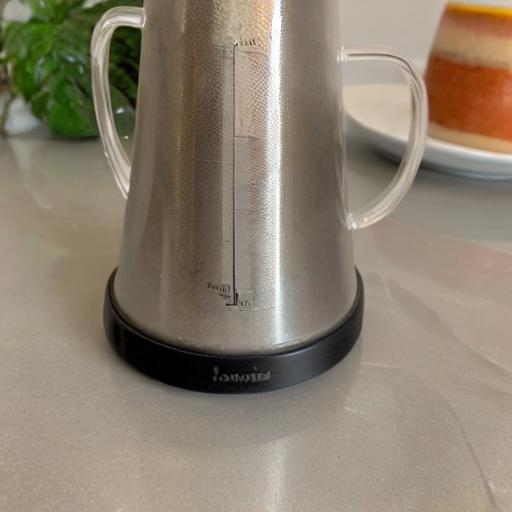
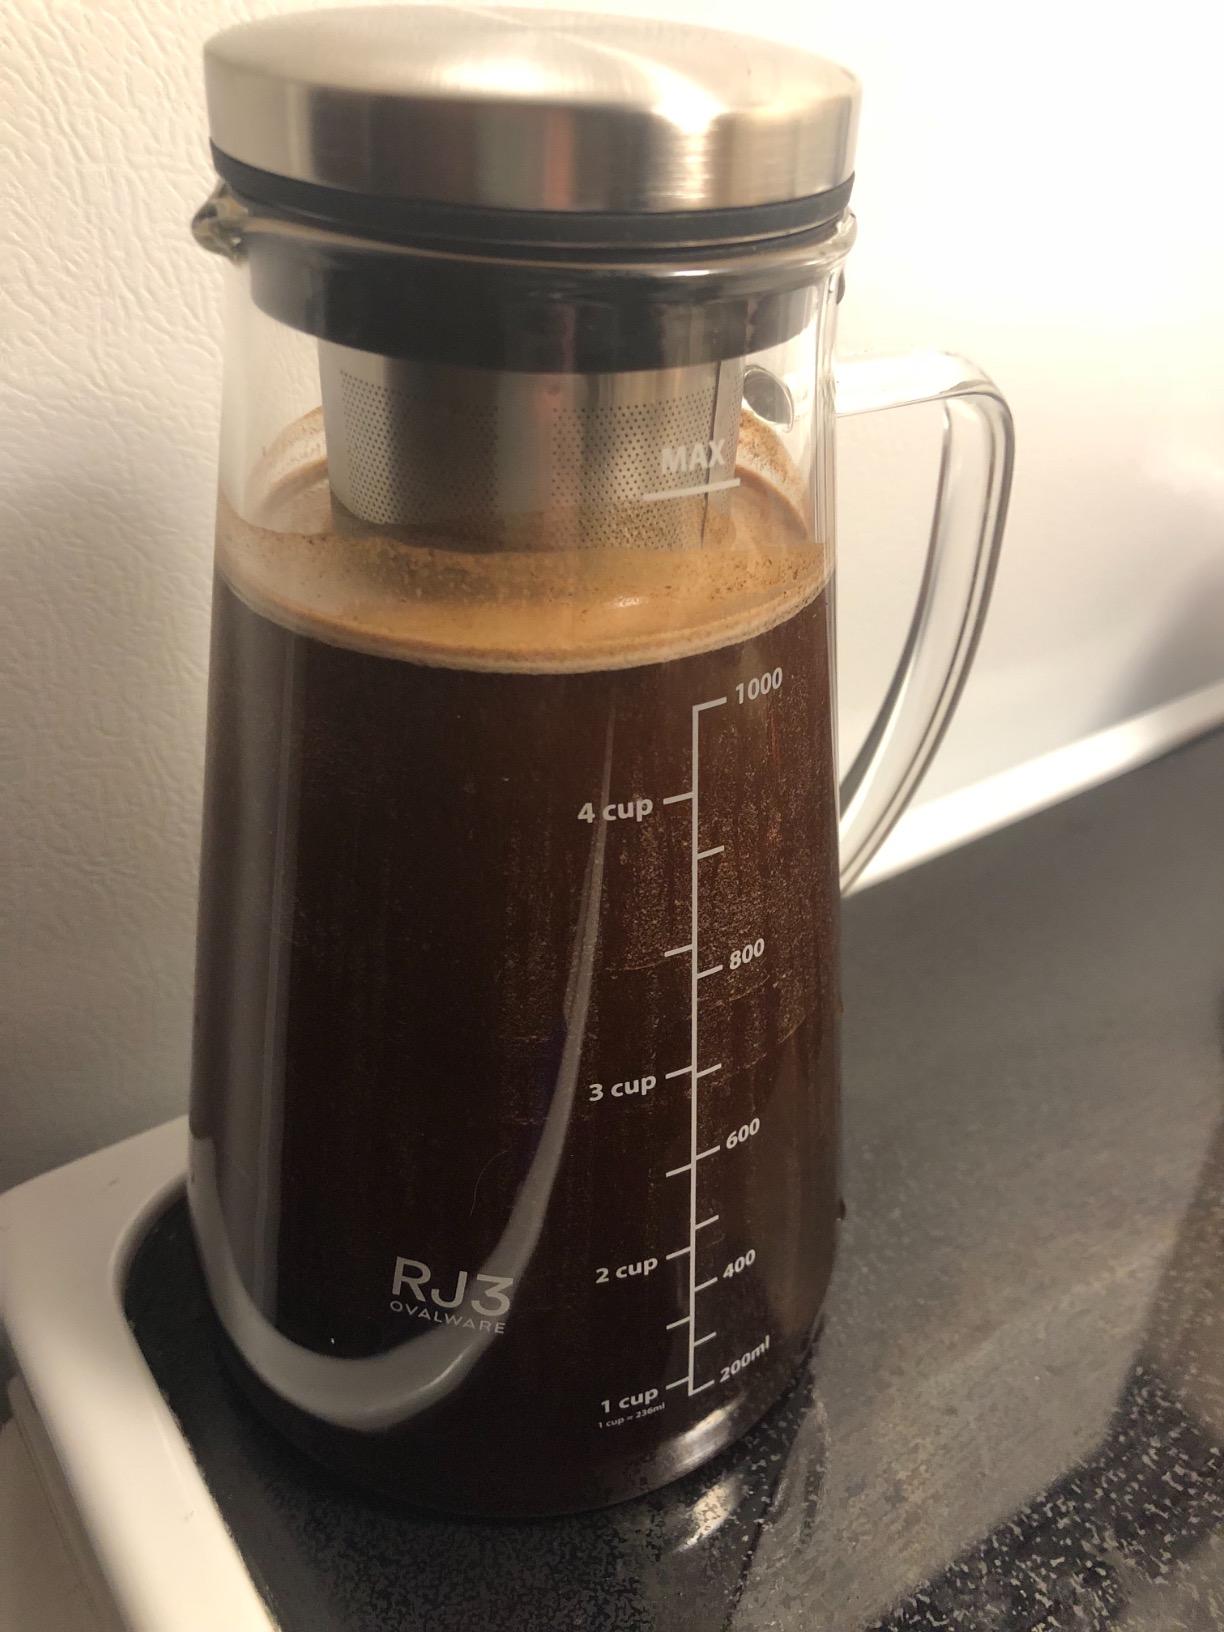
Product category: items_tea
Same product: no